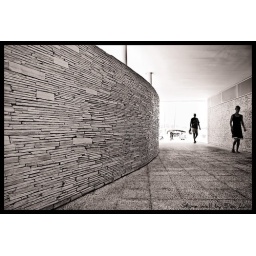
stone wall in toilets pavillion. hramina marina - murter - croatia